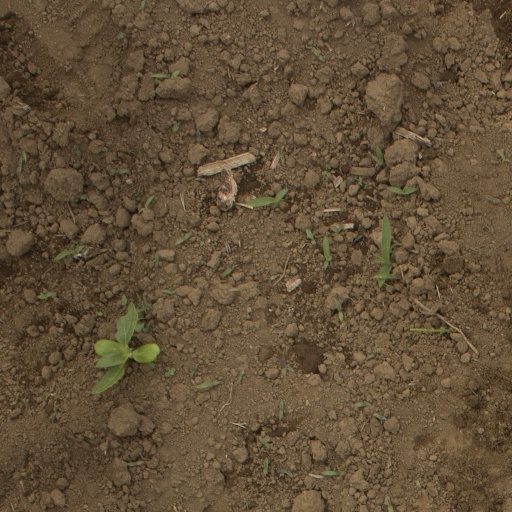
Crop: Jerusalem artichoke